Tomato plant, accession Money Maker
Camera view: horizontal (90 deg, fisheye); turntable rotation: 180 degrees
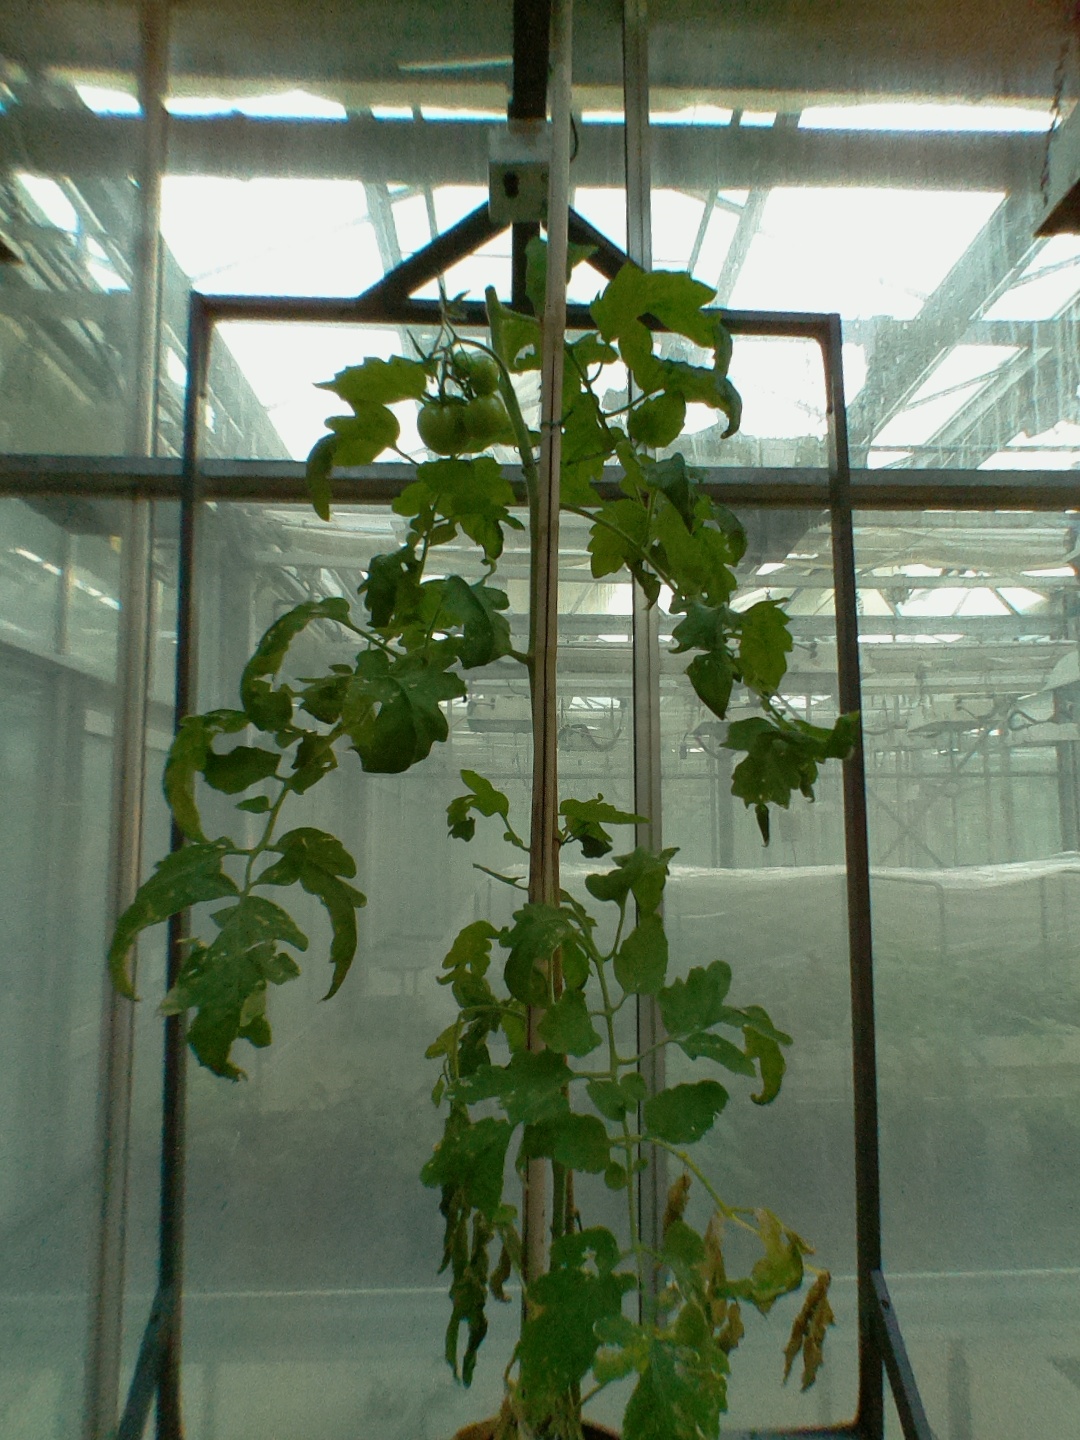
BBCH growth stage 73: 30%-40% of final fruit size